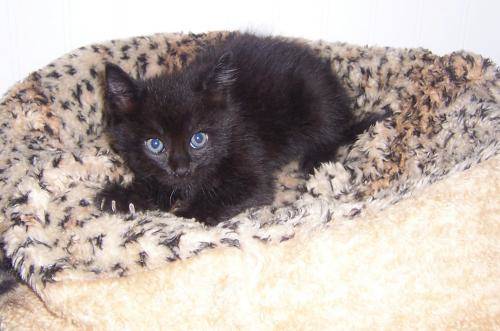
Label: cat